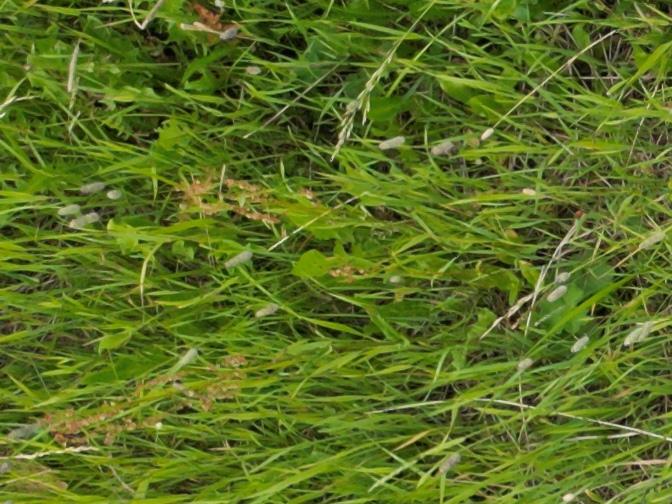
Flowers visible: yarrow flowers